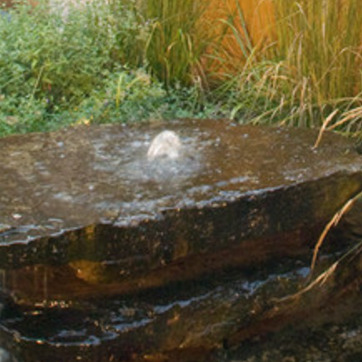
Material: water